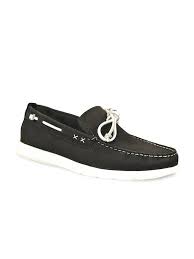
Label: Boat